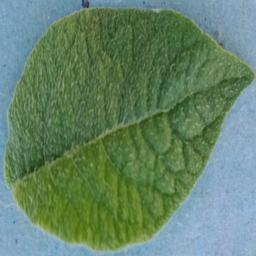
Etiqueta: Sana